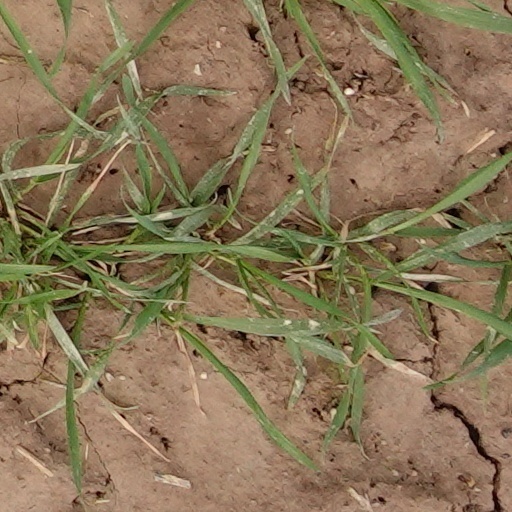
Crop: wheat